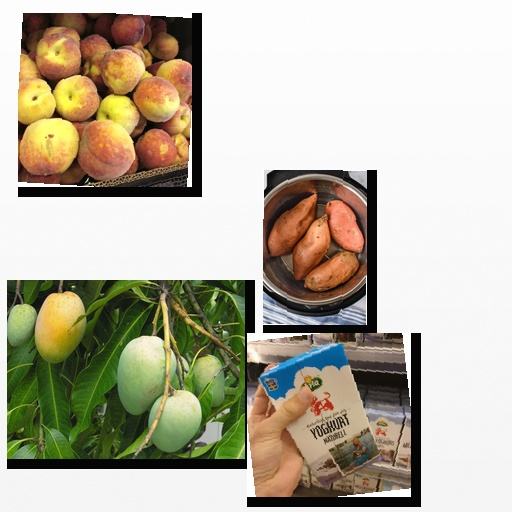
Food items: sweet_potato, mango, natural_yogurt, peach